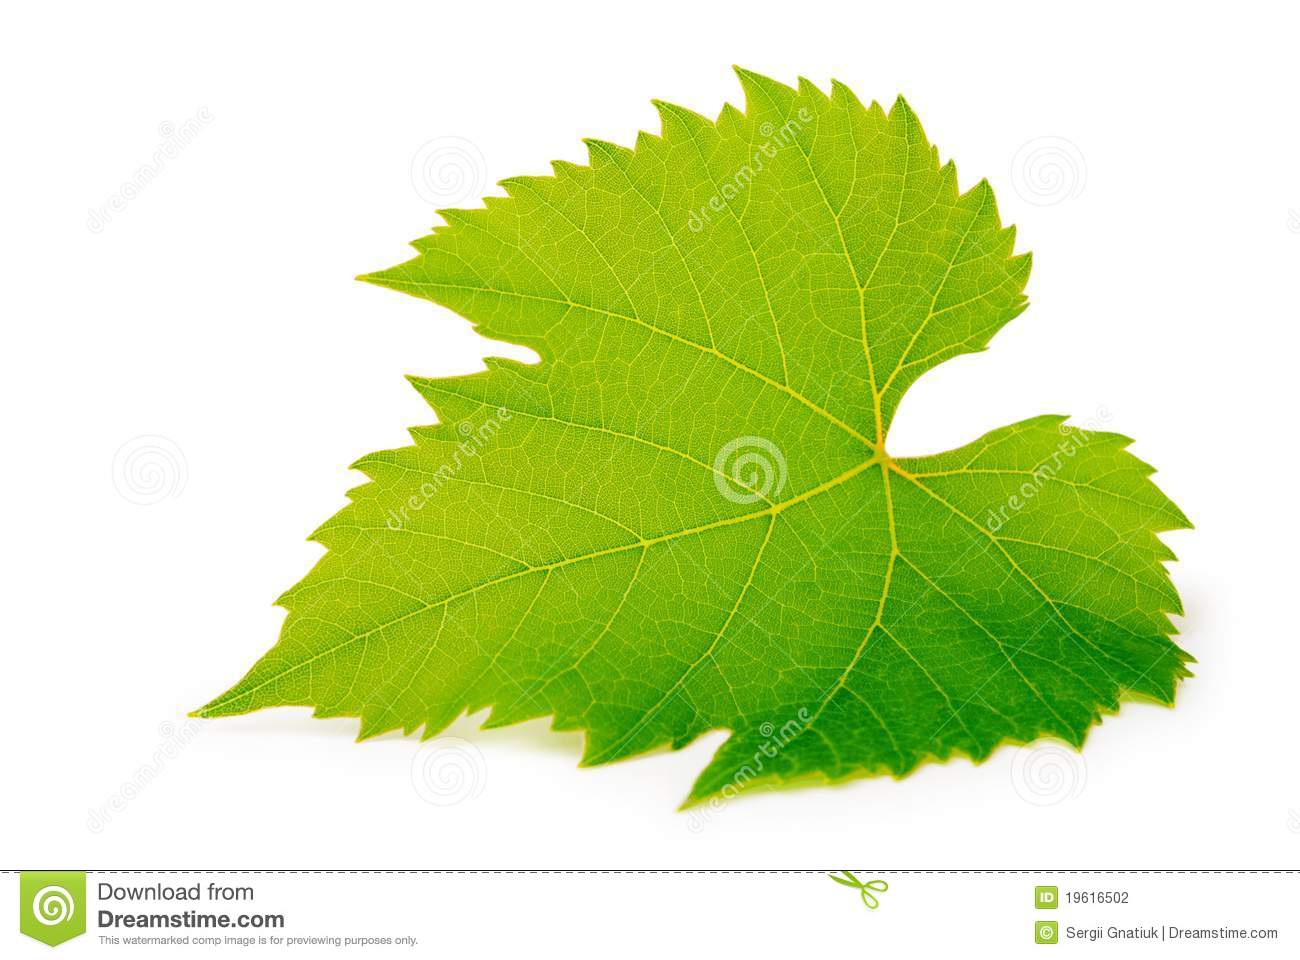
Labels: grape leaf